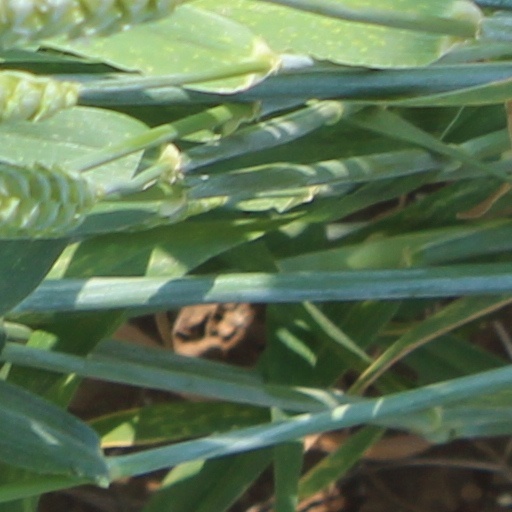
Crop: wheat